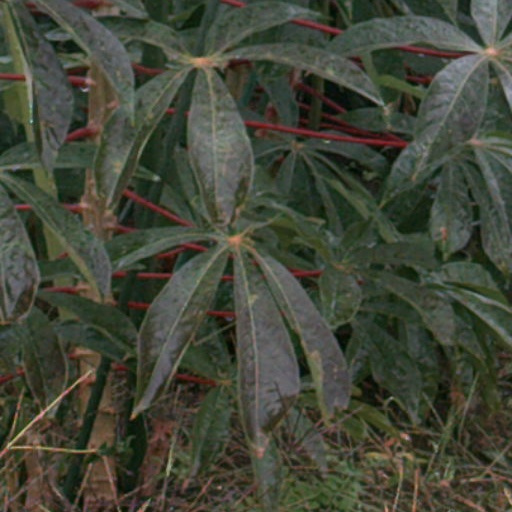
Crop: cassava